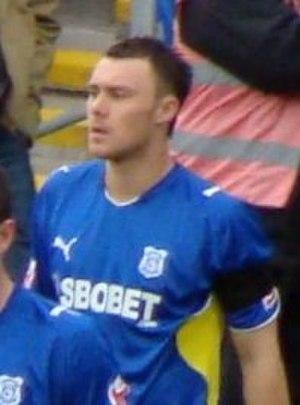
Darcy Blake est un footballeur gallois évoluant au poste de défenseur au Crystal Palace Football Club. Joueur polyvalent, il peut aussi évoluer au poste de milieu défensif.